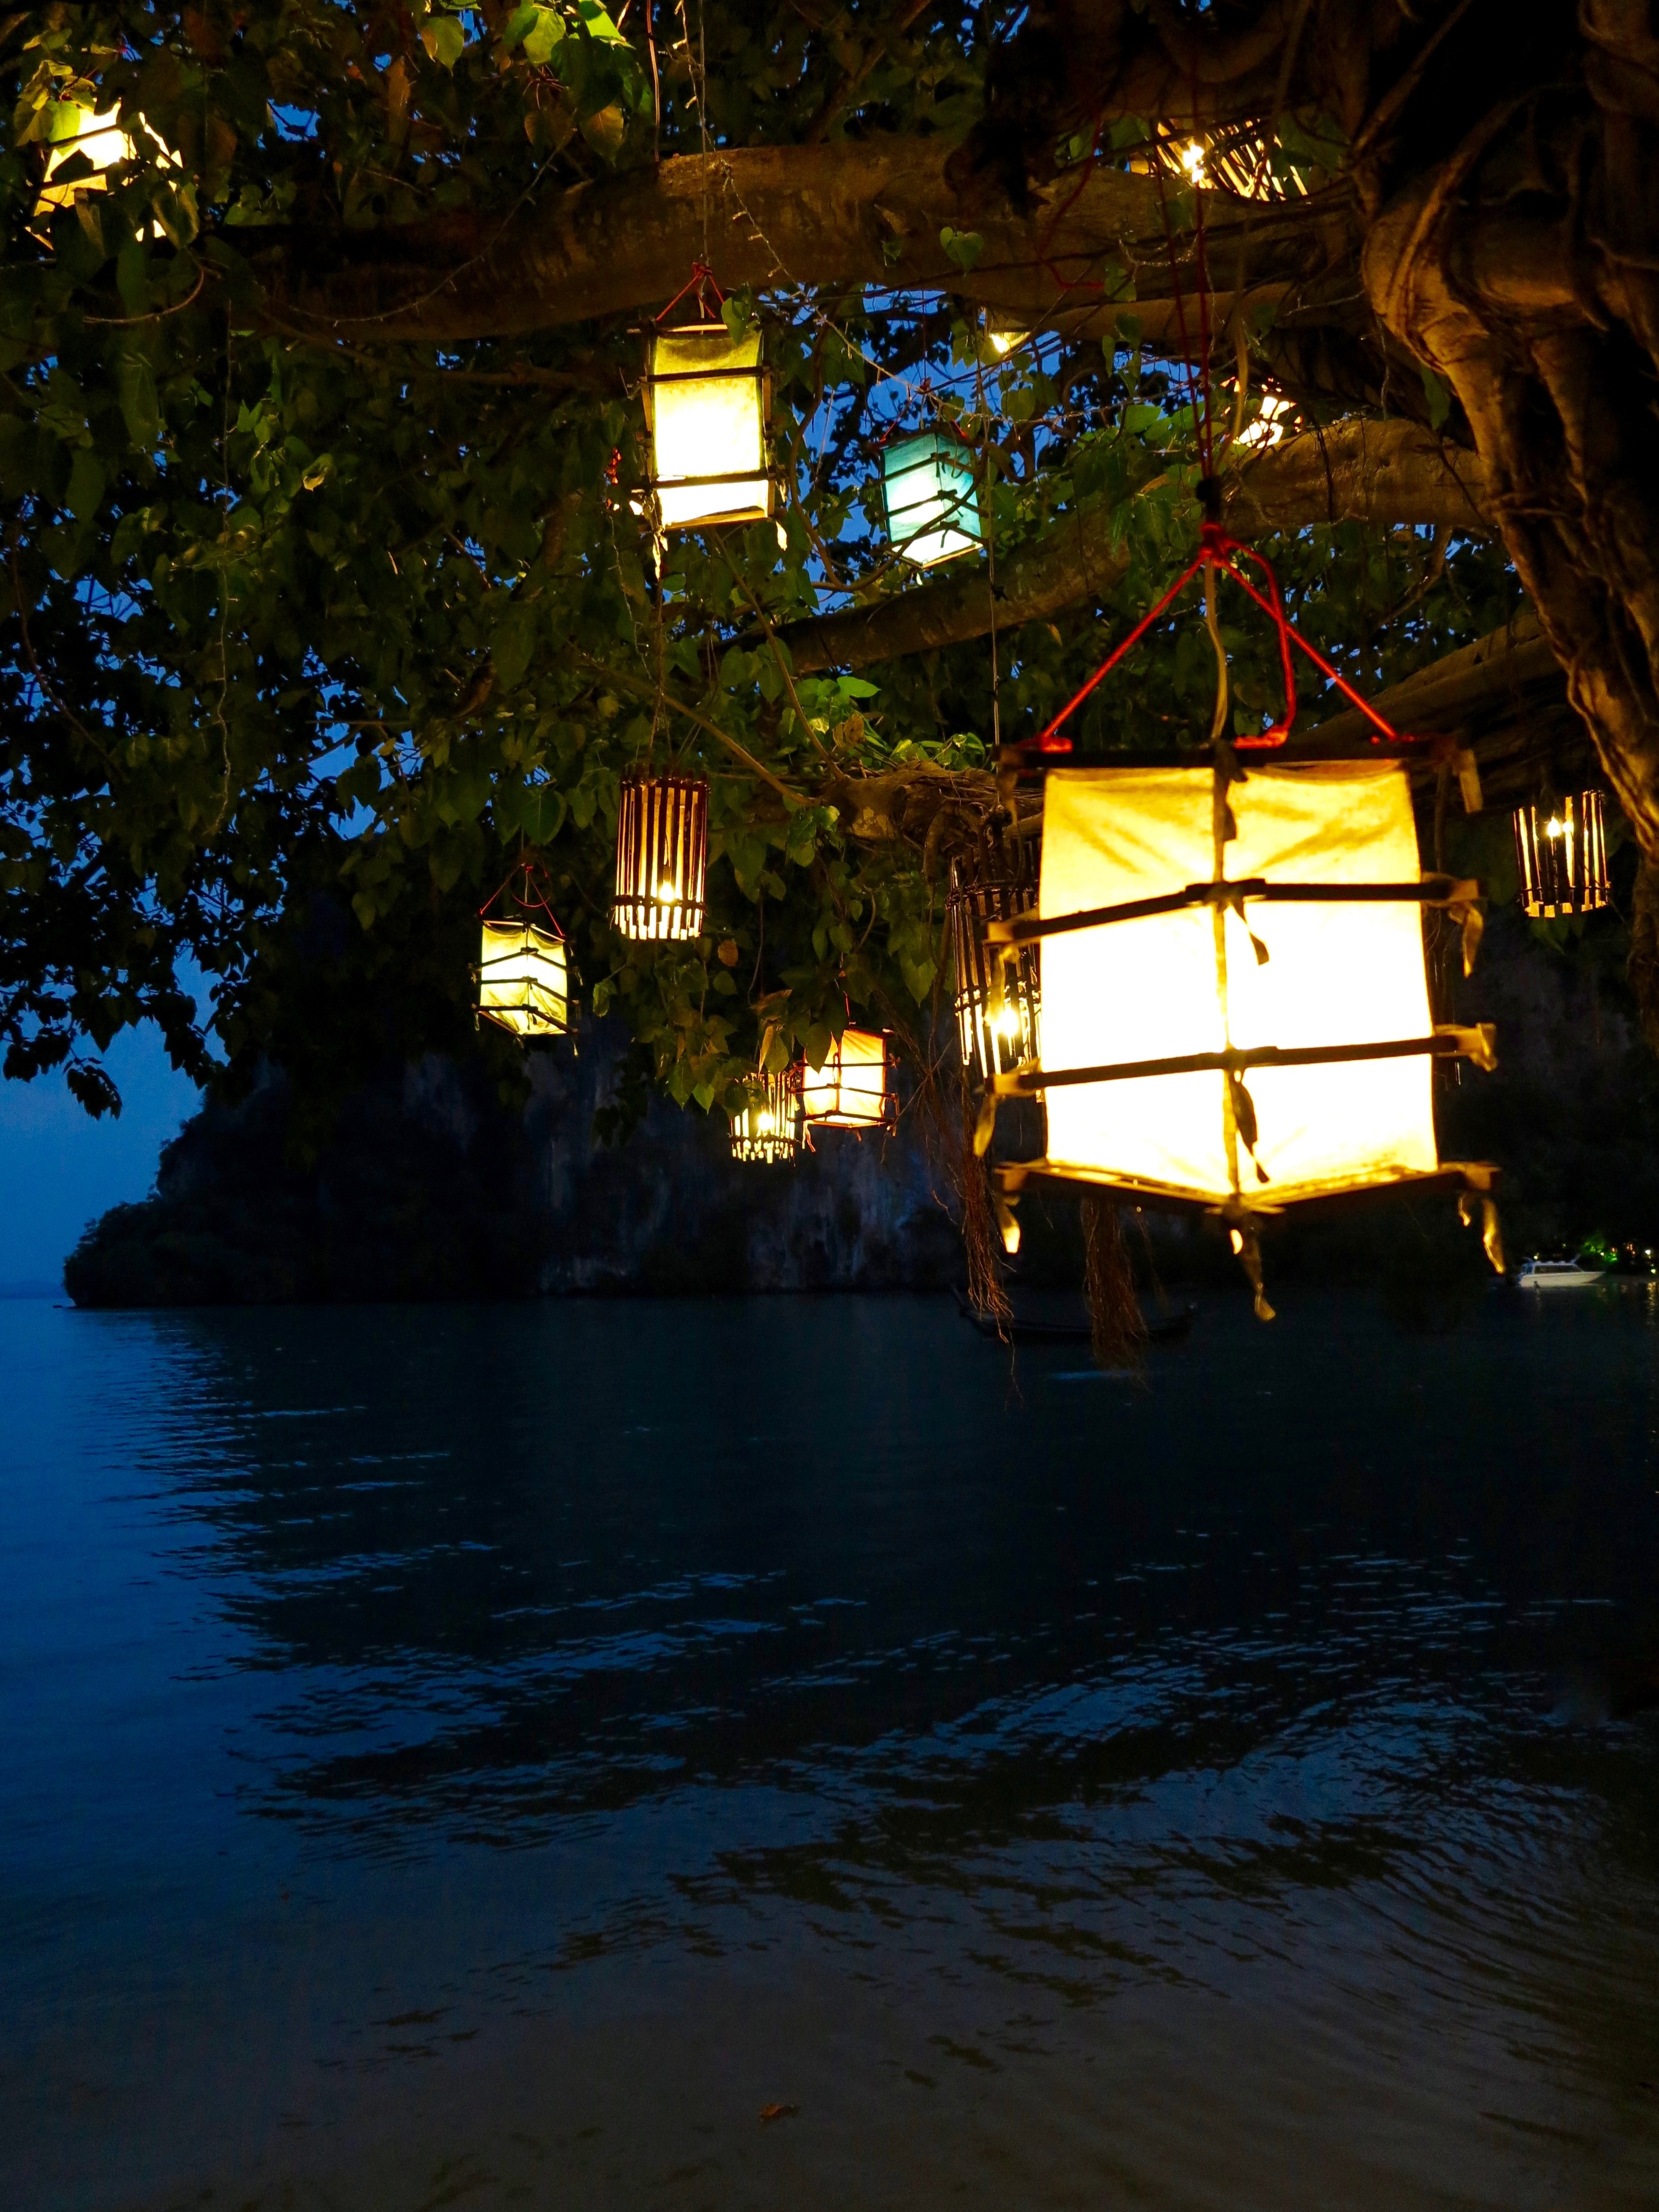
tree, light, sunset, night, antique, house, sunlight, flower, evening, lantern, reflection, shadow, darkness, lamp, lighting, street lamp, light beam, artfully, historic street lighting